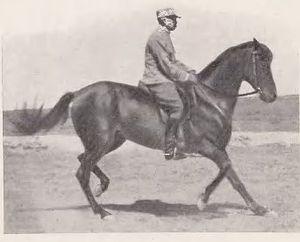
L'écuyer français du Cadre noir Etienne Beudant et son cheval Anglo-barbe Robertsart II au trot en arrière soutenu
Étienne Beudant, surnommé « l'écuyer mirobolant » par le général Decarpentry, est un écuyer français. Il étudie l'équitation de Faverot de Kerbrech puis devient officier de cavalerie à Saumur, dans la lignée de François Baucher. Durant sa carrière militaire, il s'illustre par le dressage de nombreux chevaux difficiles, que personne d'autre que lui ne parvient à monter. Il publie notamment au sujet des chevaux d'Afrique du Nord pendant sa période de service dans cette région. Devenu capitaine puis gravement blessé en 1917, il prend sa retraite à Dax en 1920. Il y dresse sa jument Vallerine jusqu'à ce que son état de santé l'empêche de monter à cheval.